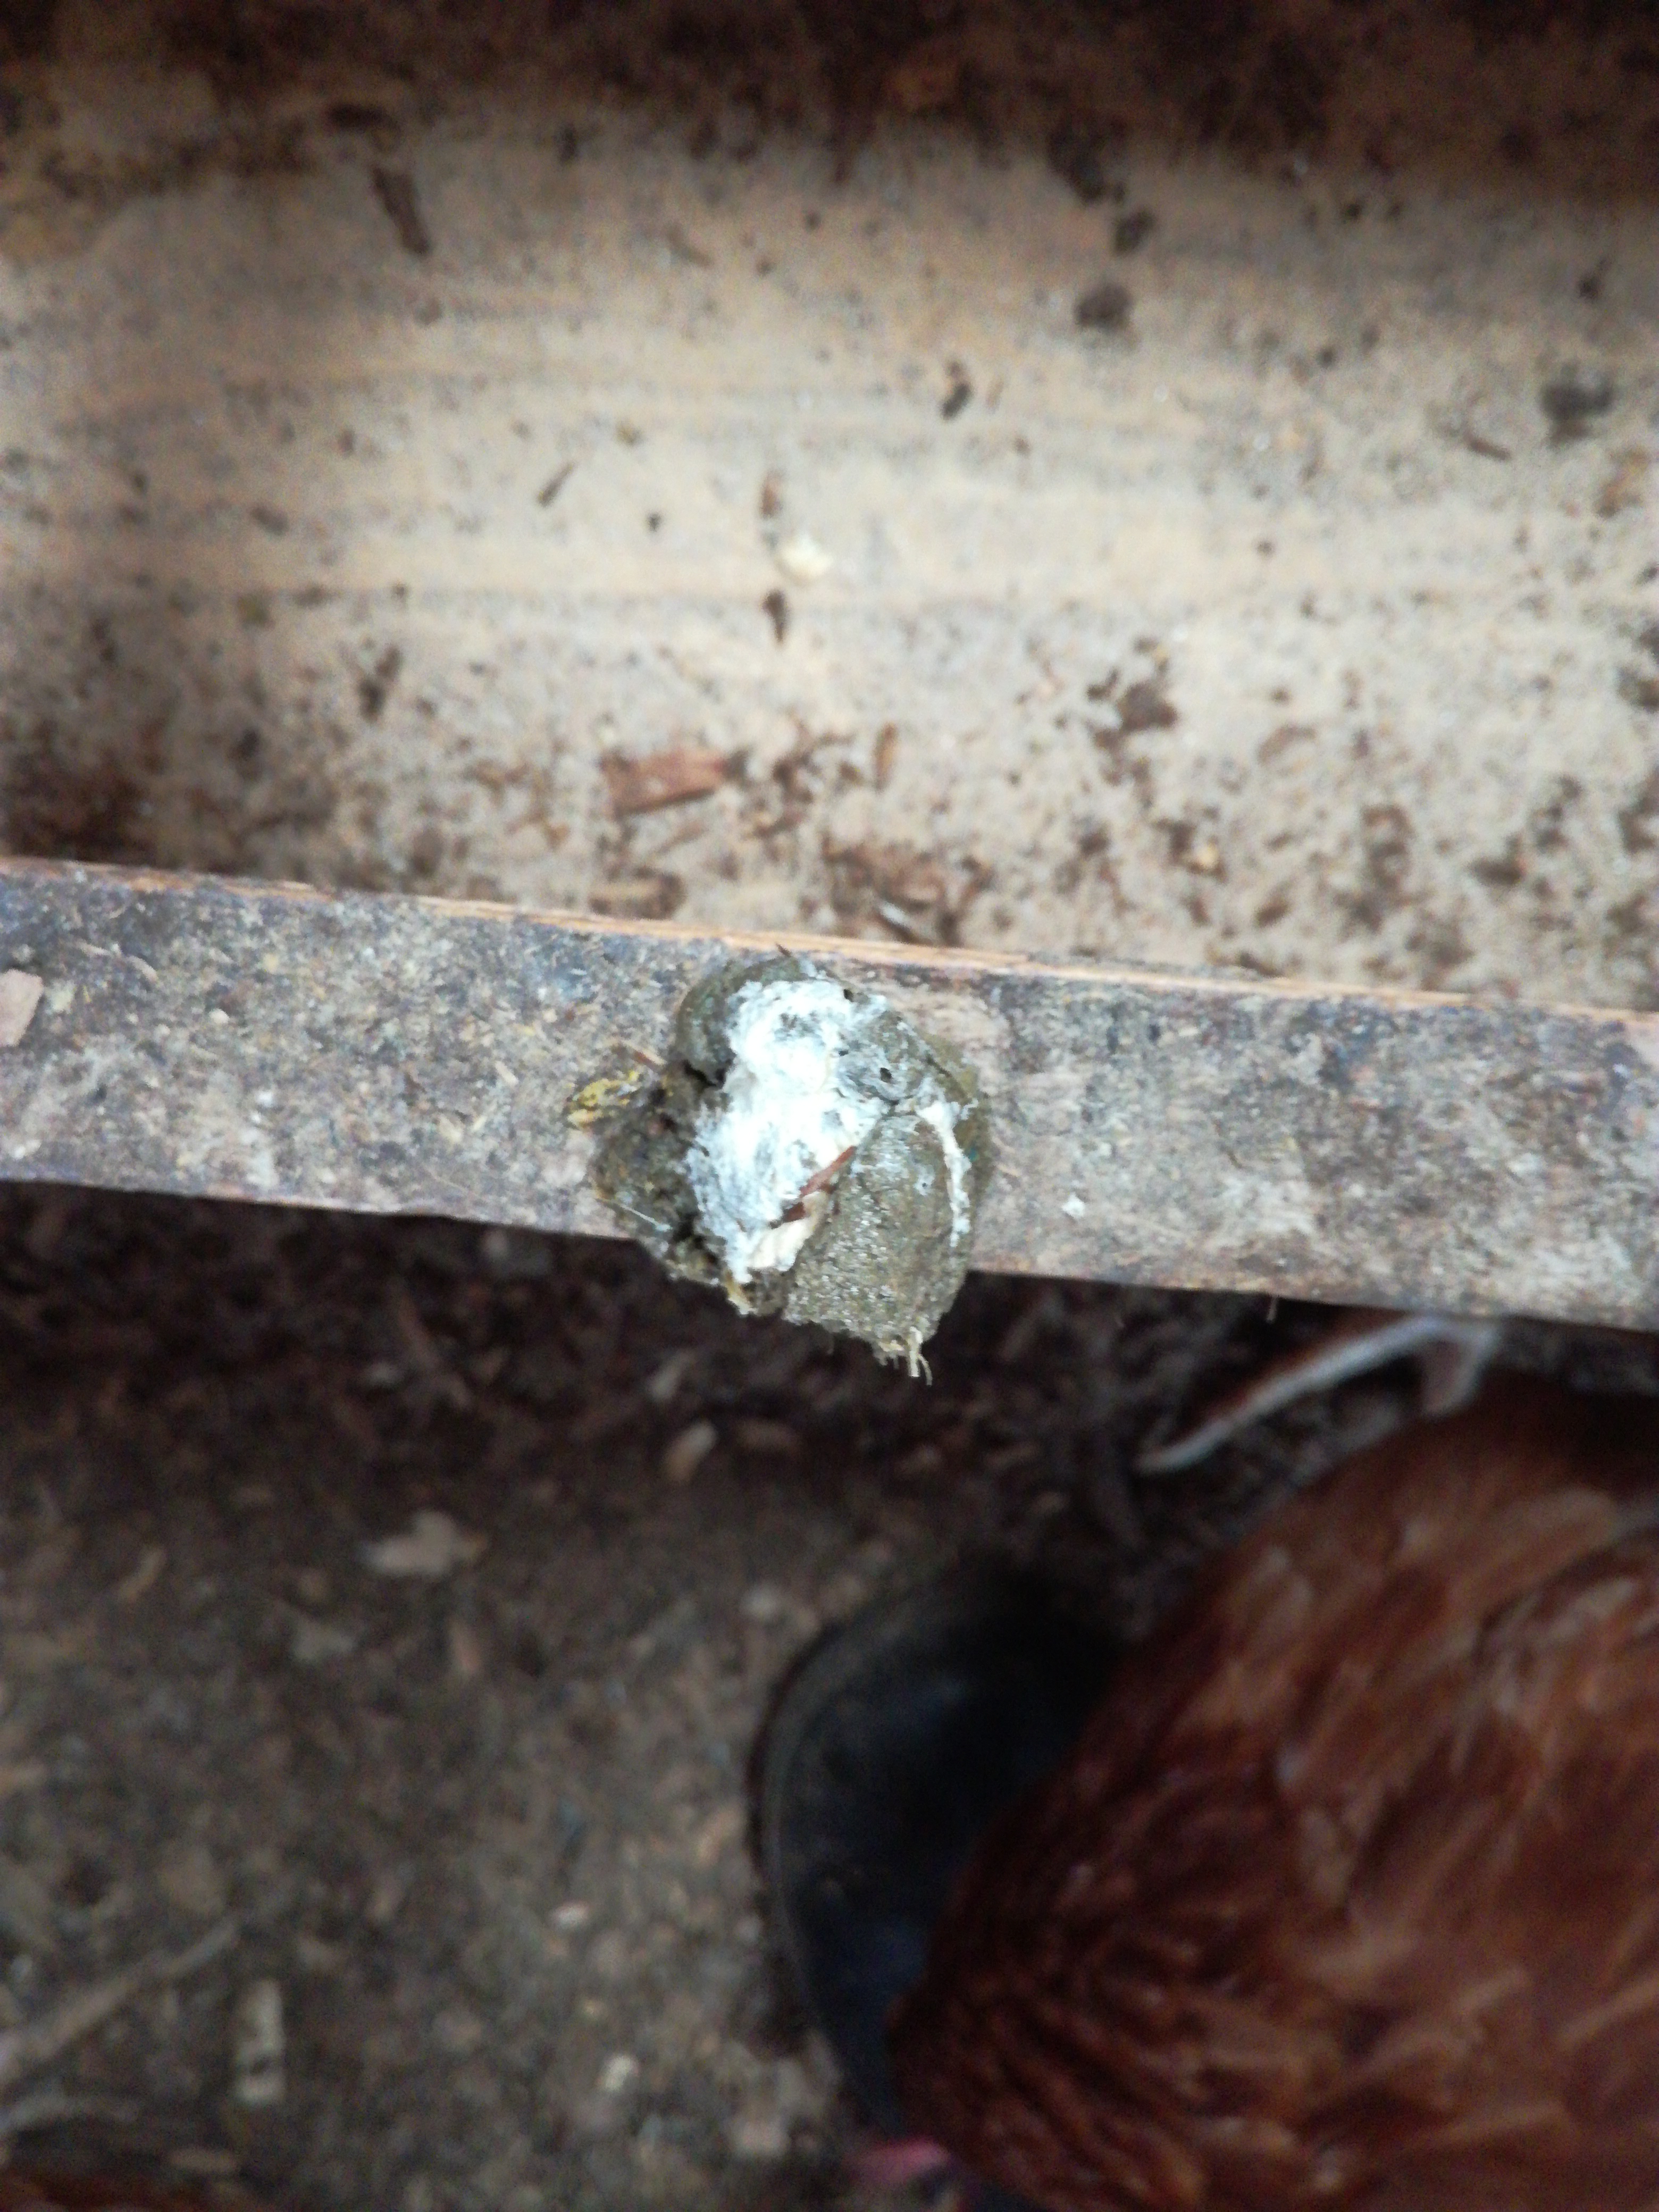
PCR-confirmed diagnosis: Healthy